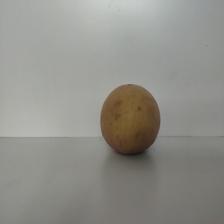
Size: Large